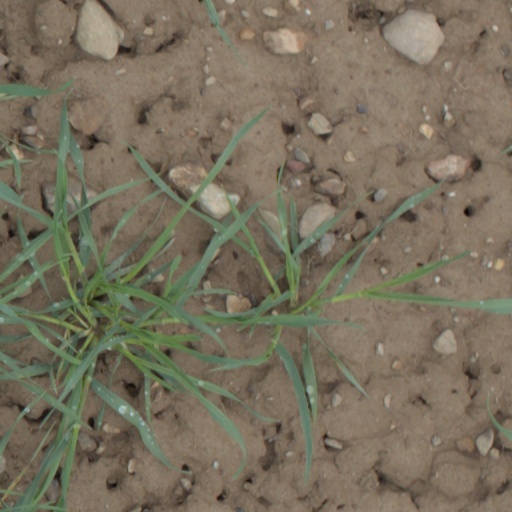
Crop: wheat